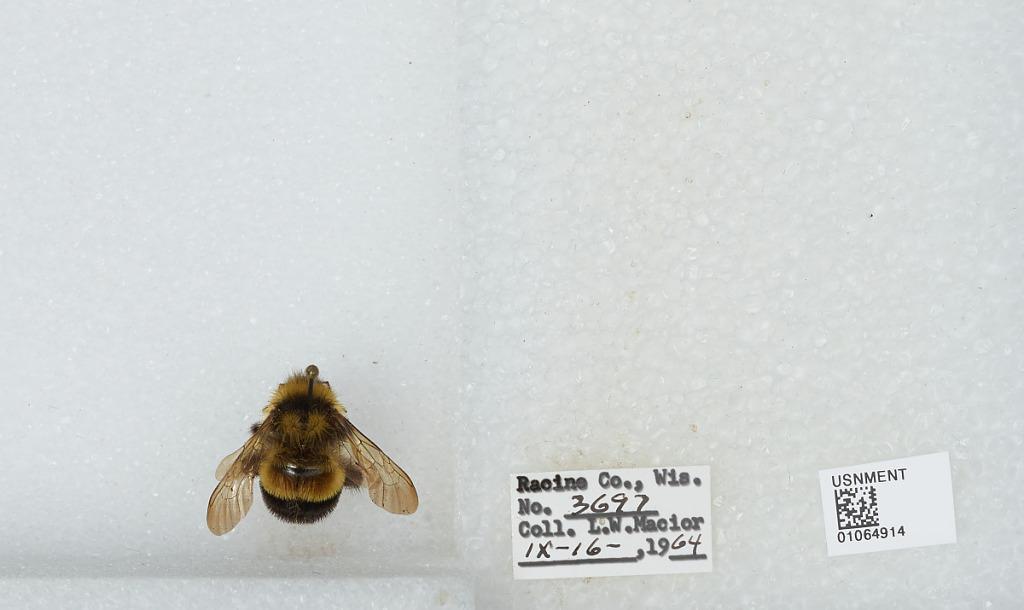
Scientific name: Bombus (Bombus) affinis Cresson
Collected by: L. Macior
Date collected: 1964-9-16
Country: United States
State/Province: Wisconsin
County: Racine
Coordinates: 42.78, -87.76